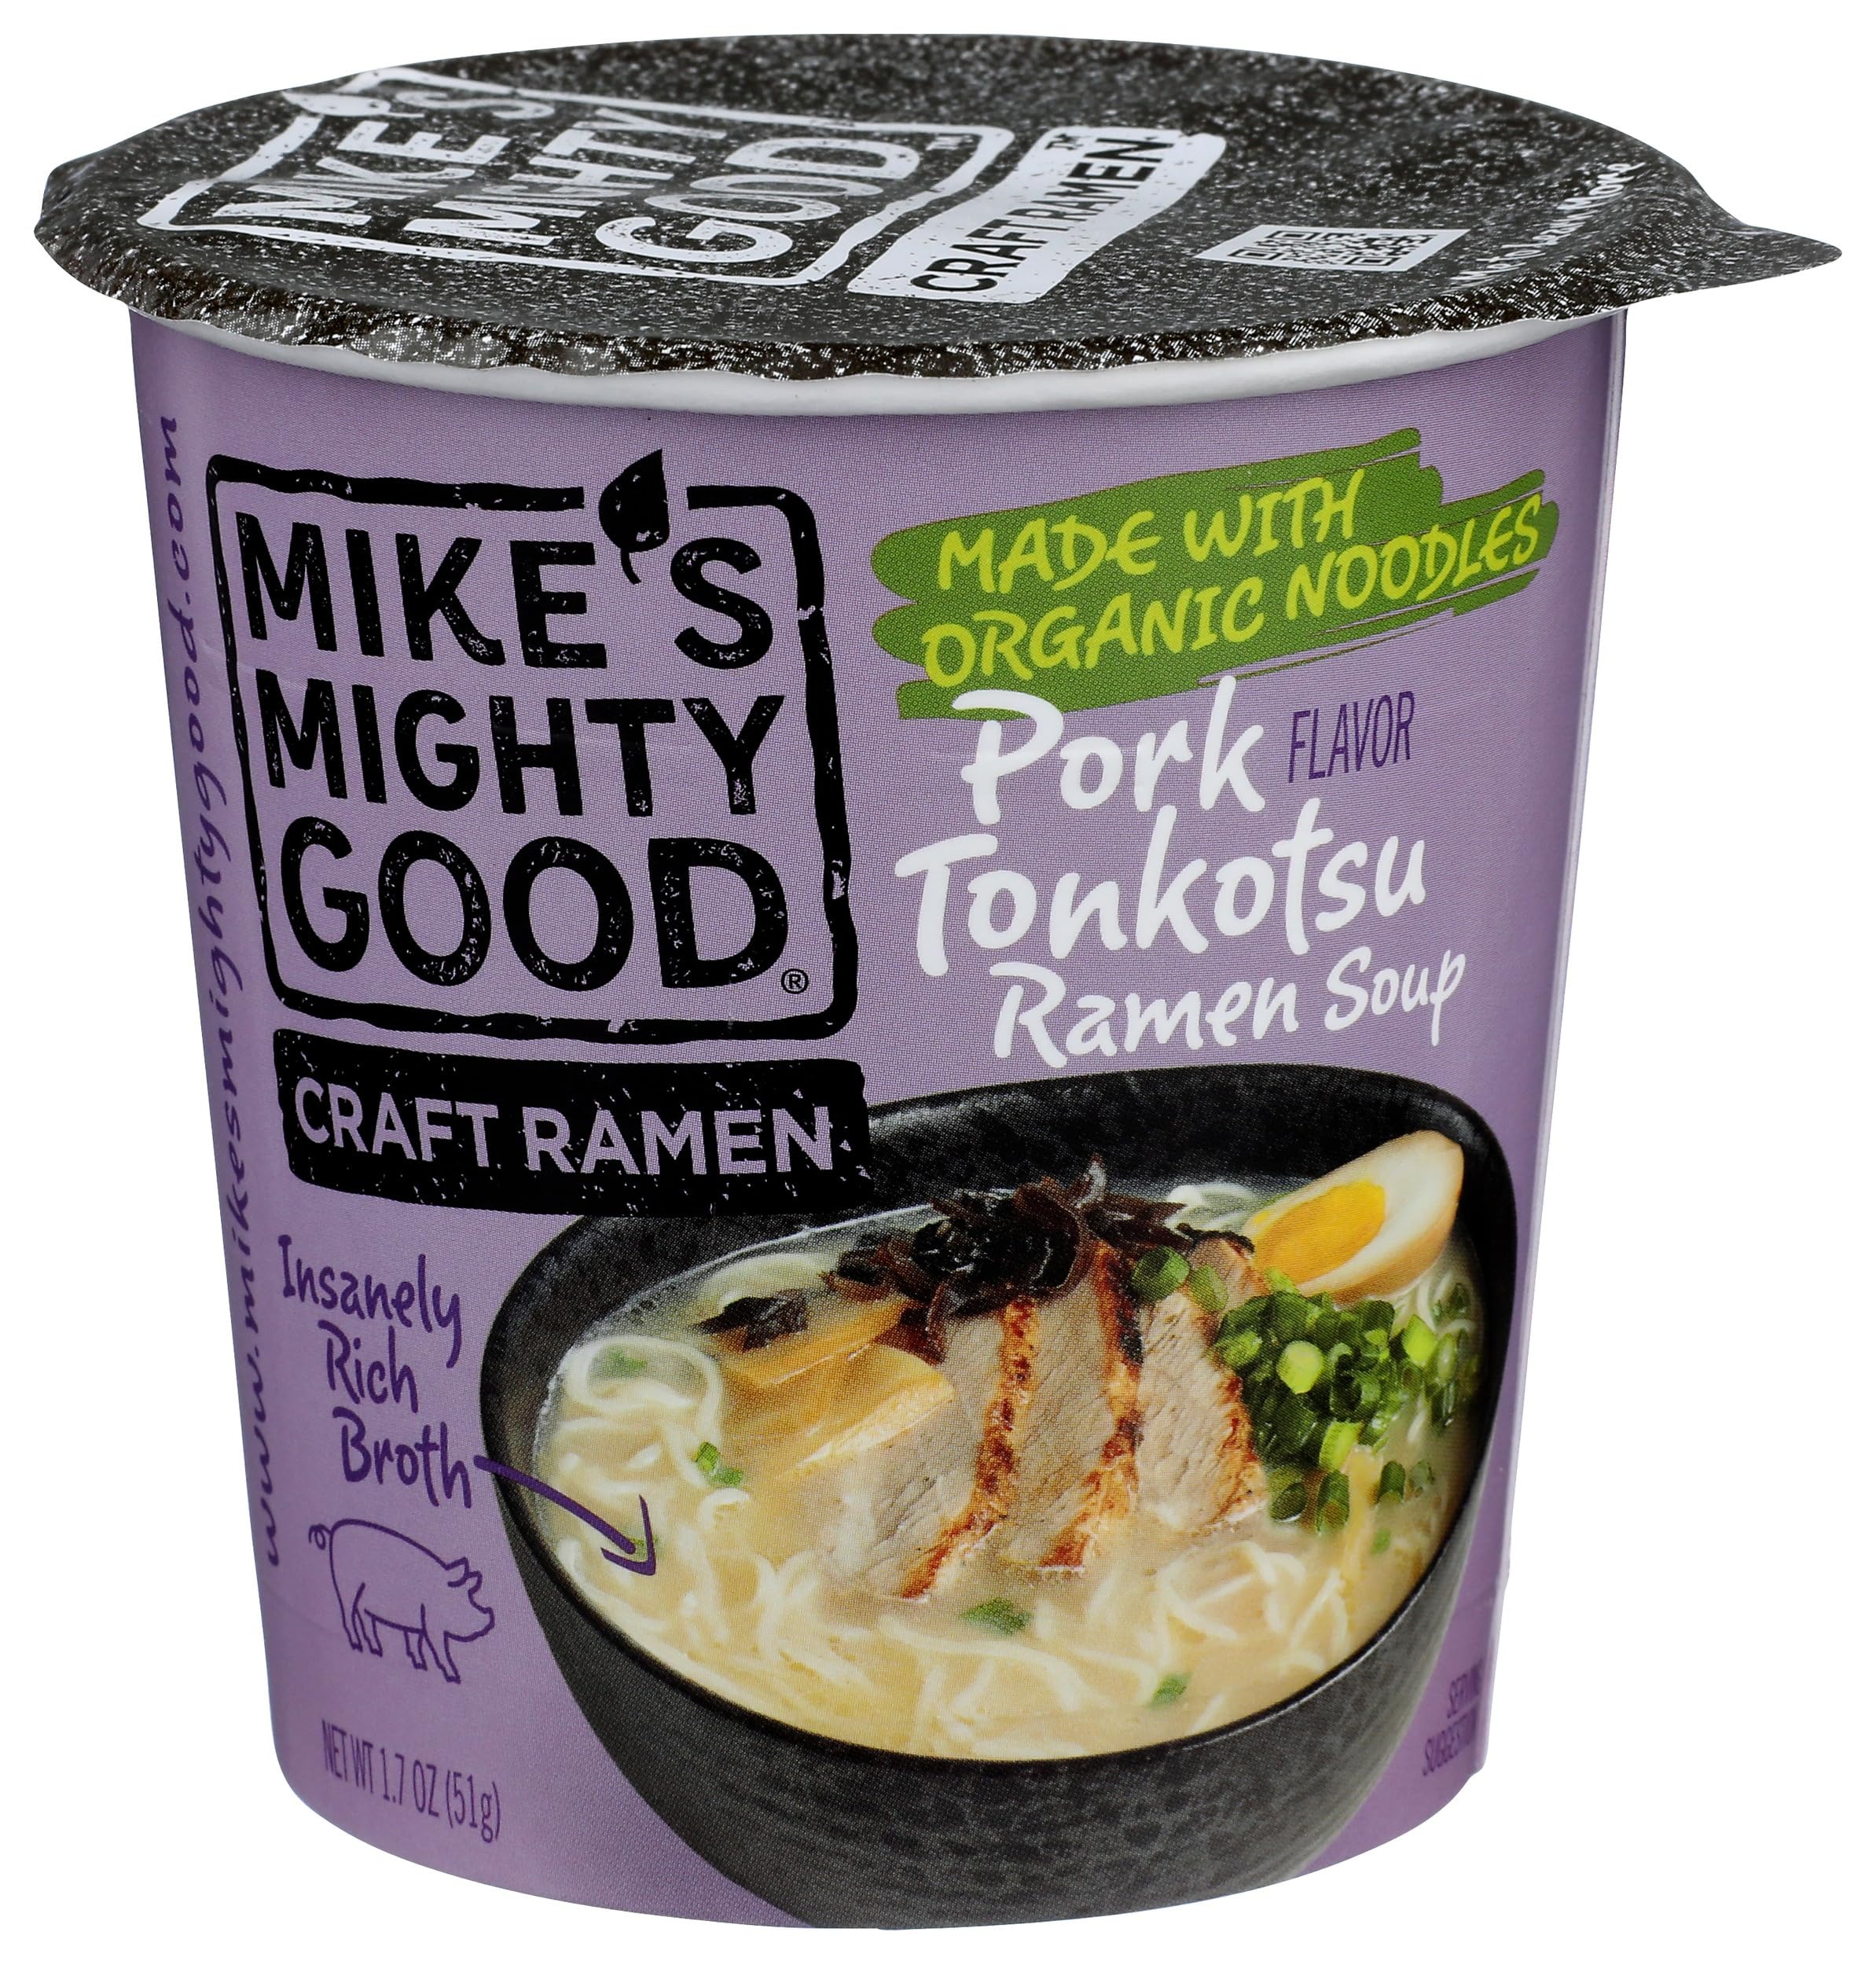
Item Name: MIKES MIGHTY GOOD Organic Tonkotsu Ramen Cup, pork, 1.7 Oz
Bullet Point 1: Product Type:Packaged Soup And Stew
Bullet Point 2: Item Package Dimension:8.382 cm L X8.382 cm W X10.16 cm H X
Bullet Point 3: Item Package Weight:2.6 oz
Bullet Point 4: Country Of Origin: United States
Value: 1.7
Unit: Ounce

Price: 6.24